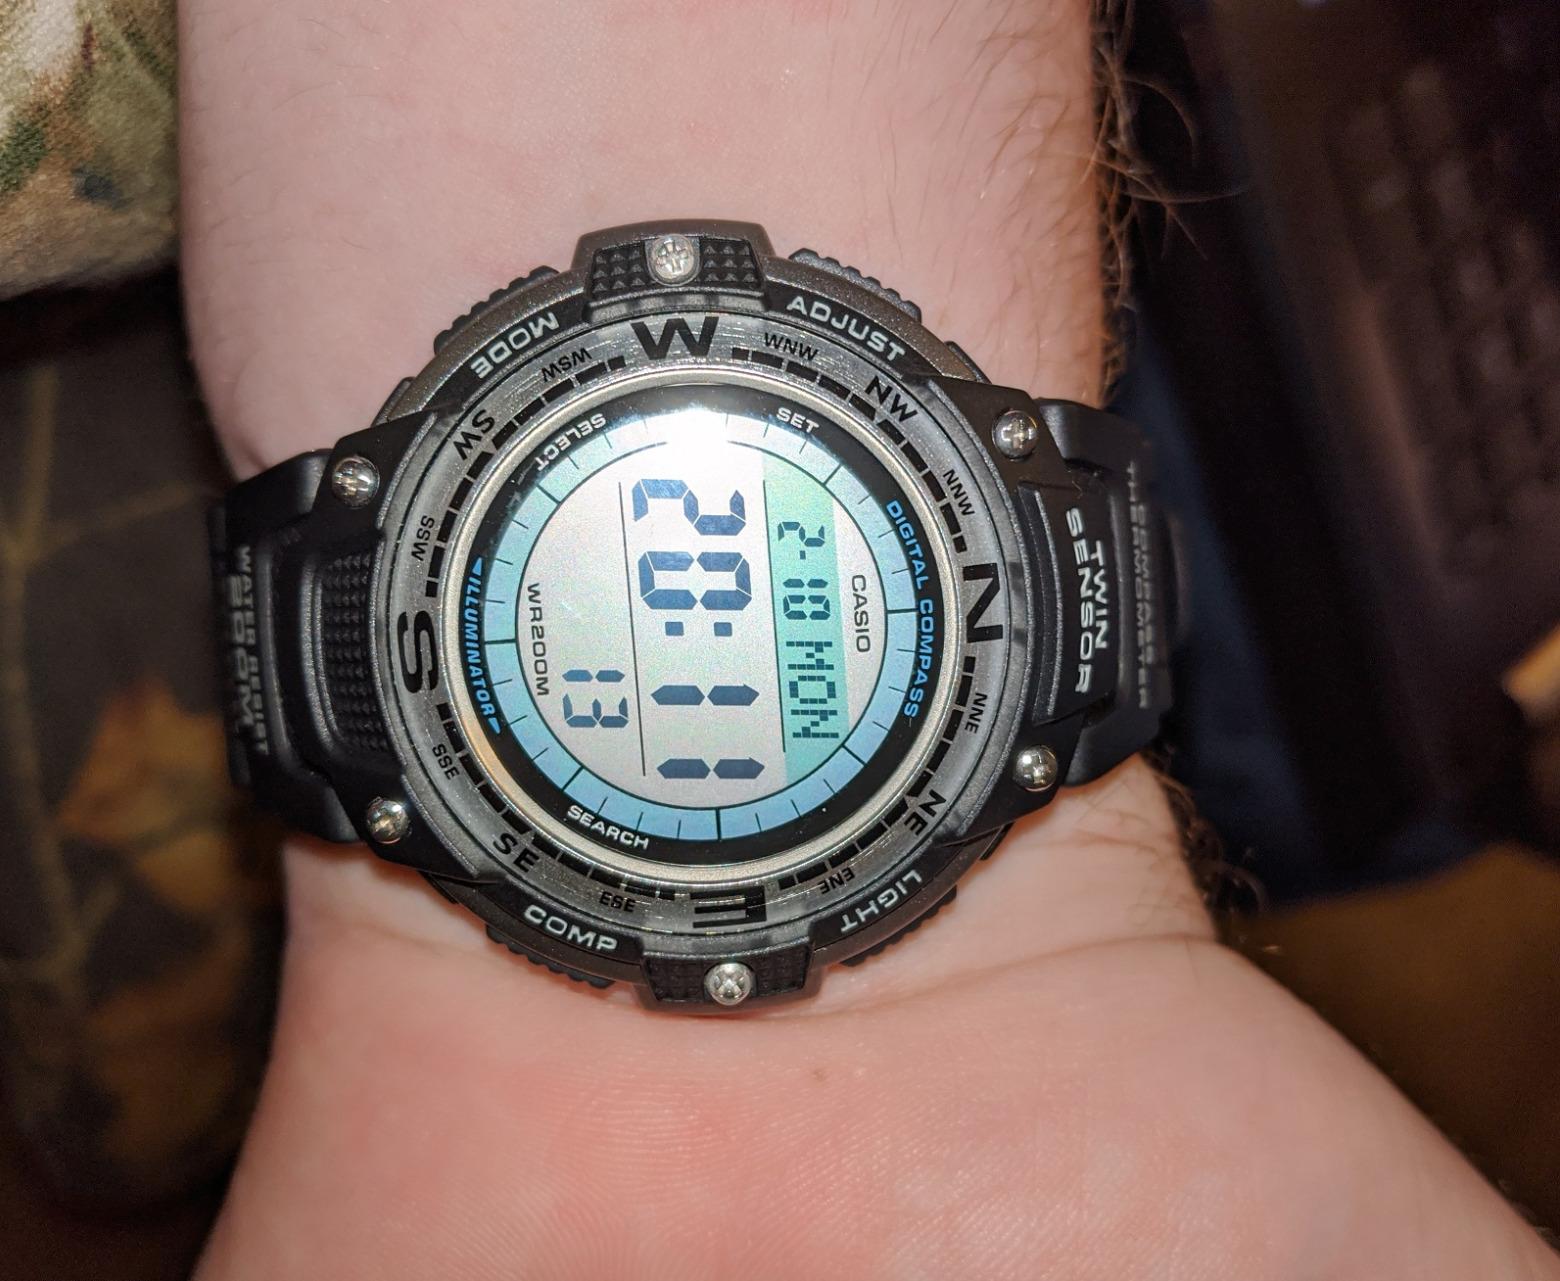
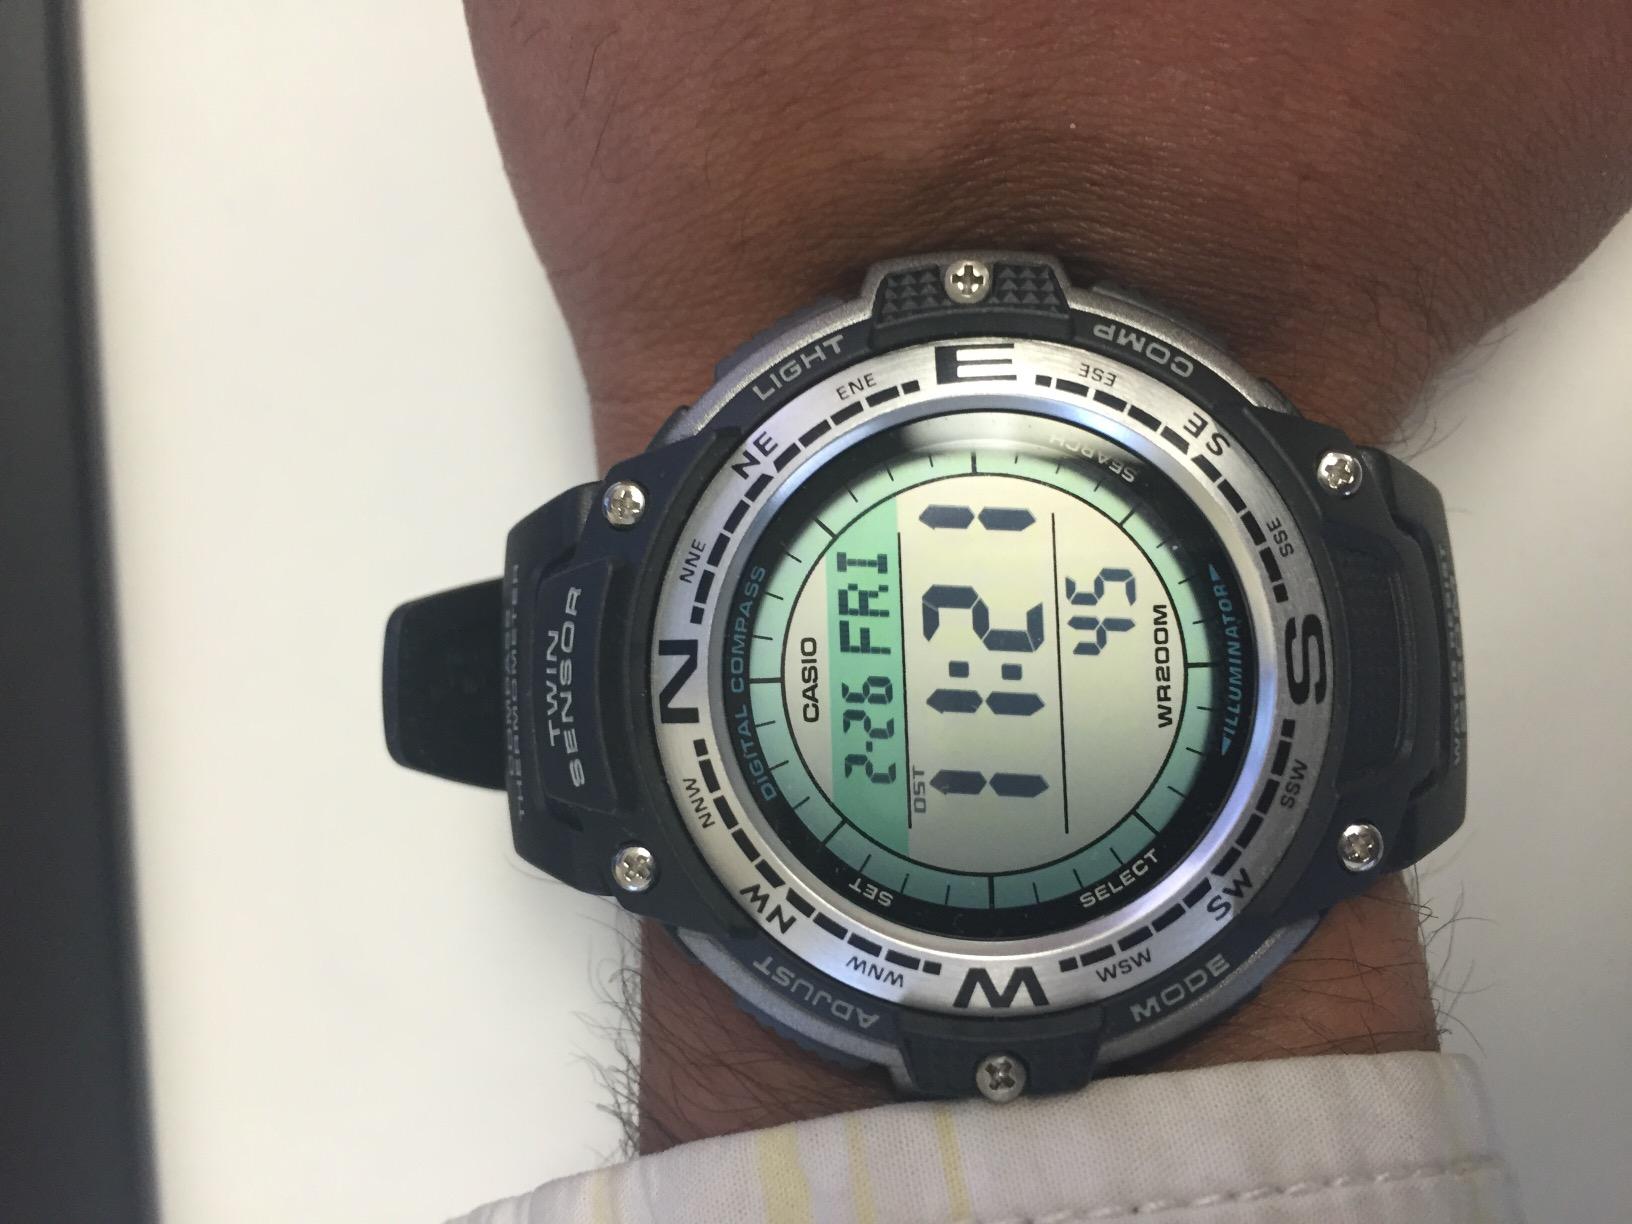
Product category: accessories_watch
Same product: yes